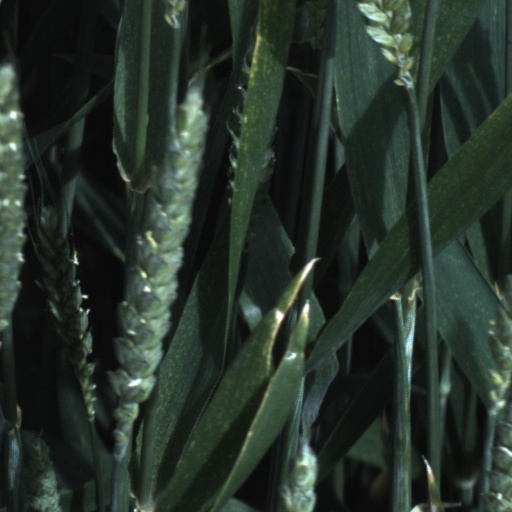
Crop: wheat